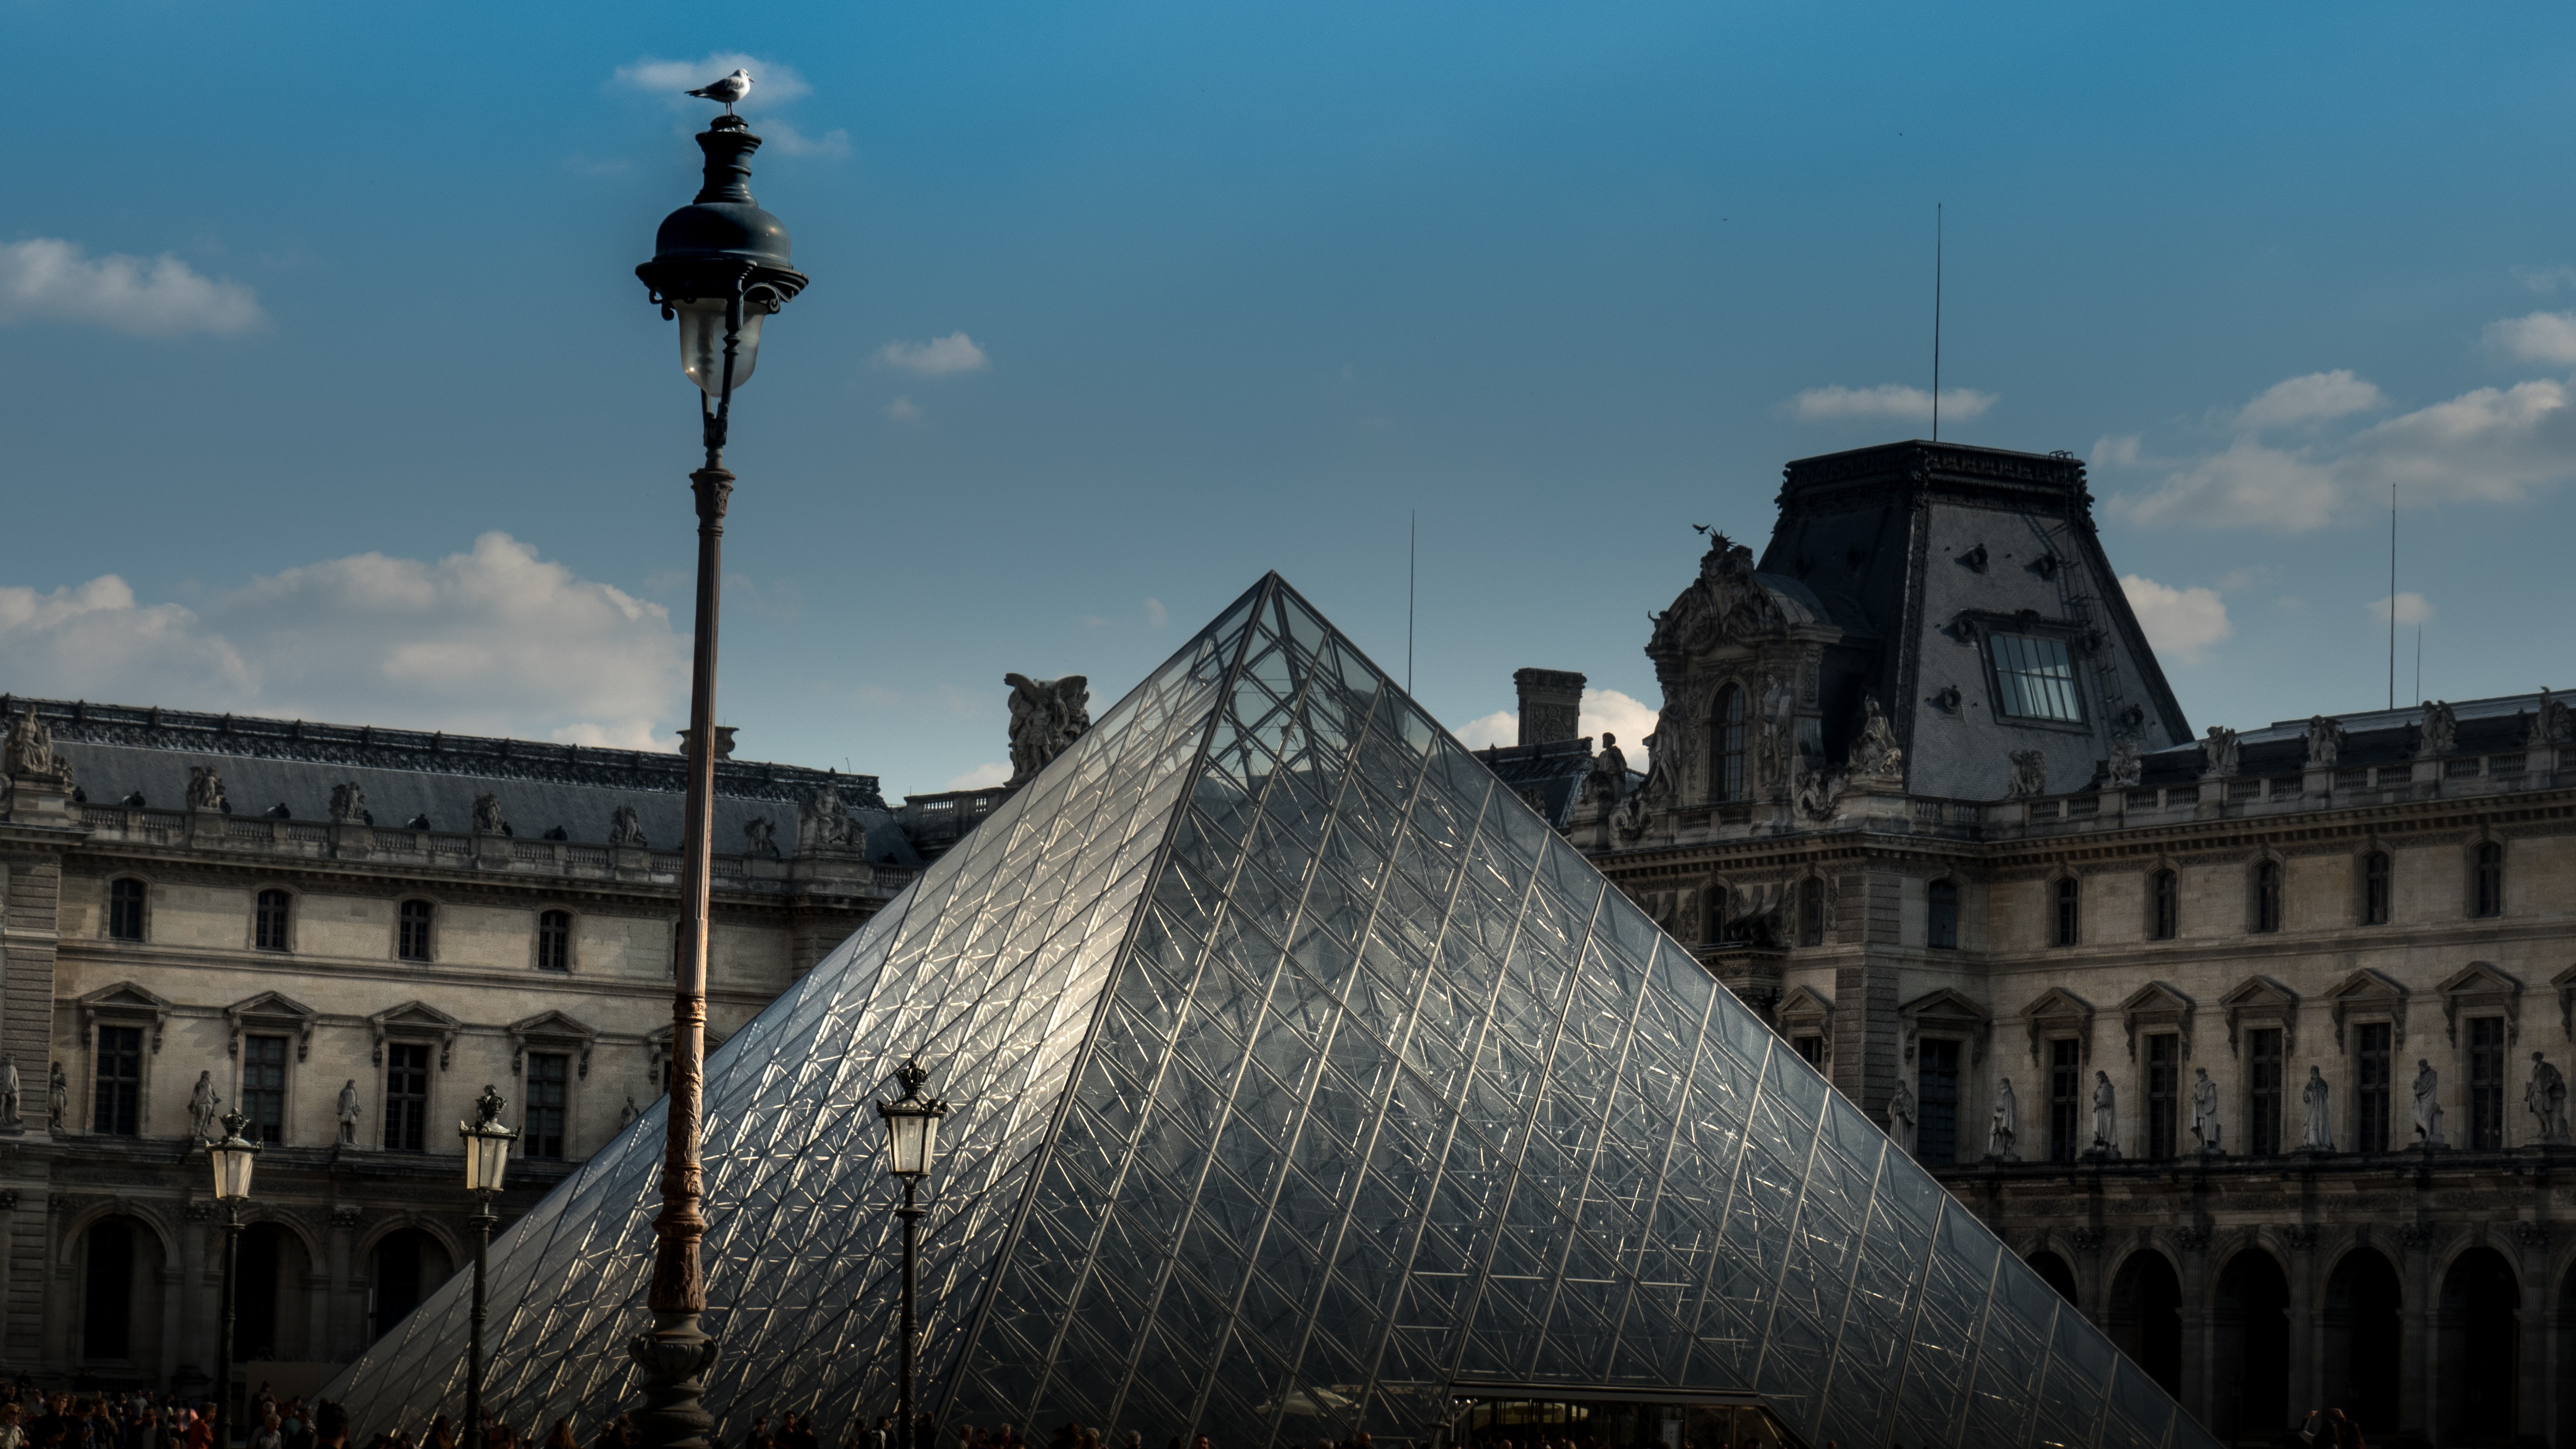
city, paris, skyscraper, monument, cityscape, downtown, evening, louvre, museum, landmark, street lamp, spire, glass pyramid, urban area, human settlement, pyramide